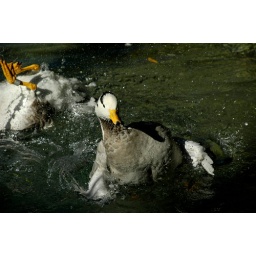
The ducks kept rolling over in the water as part of their baths.